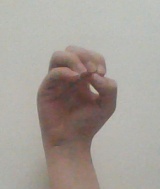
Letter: ha